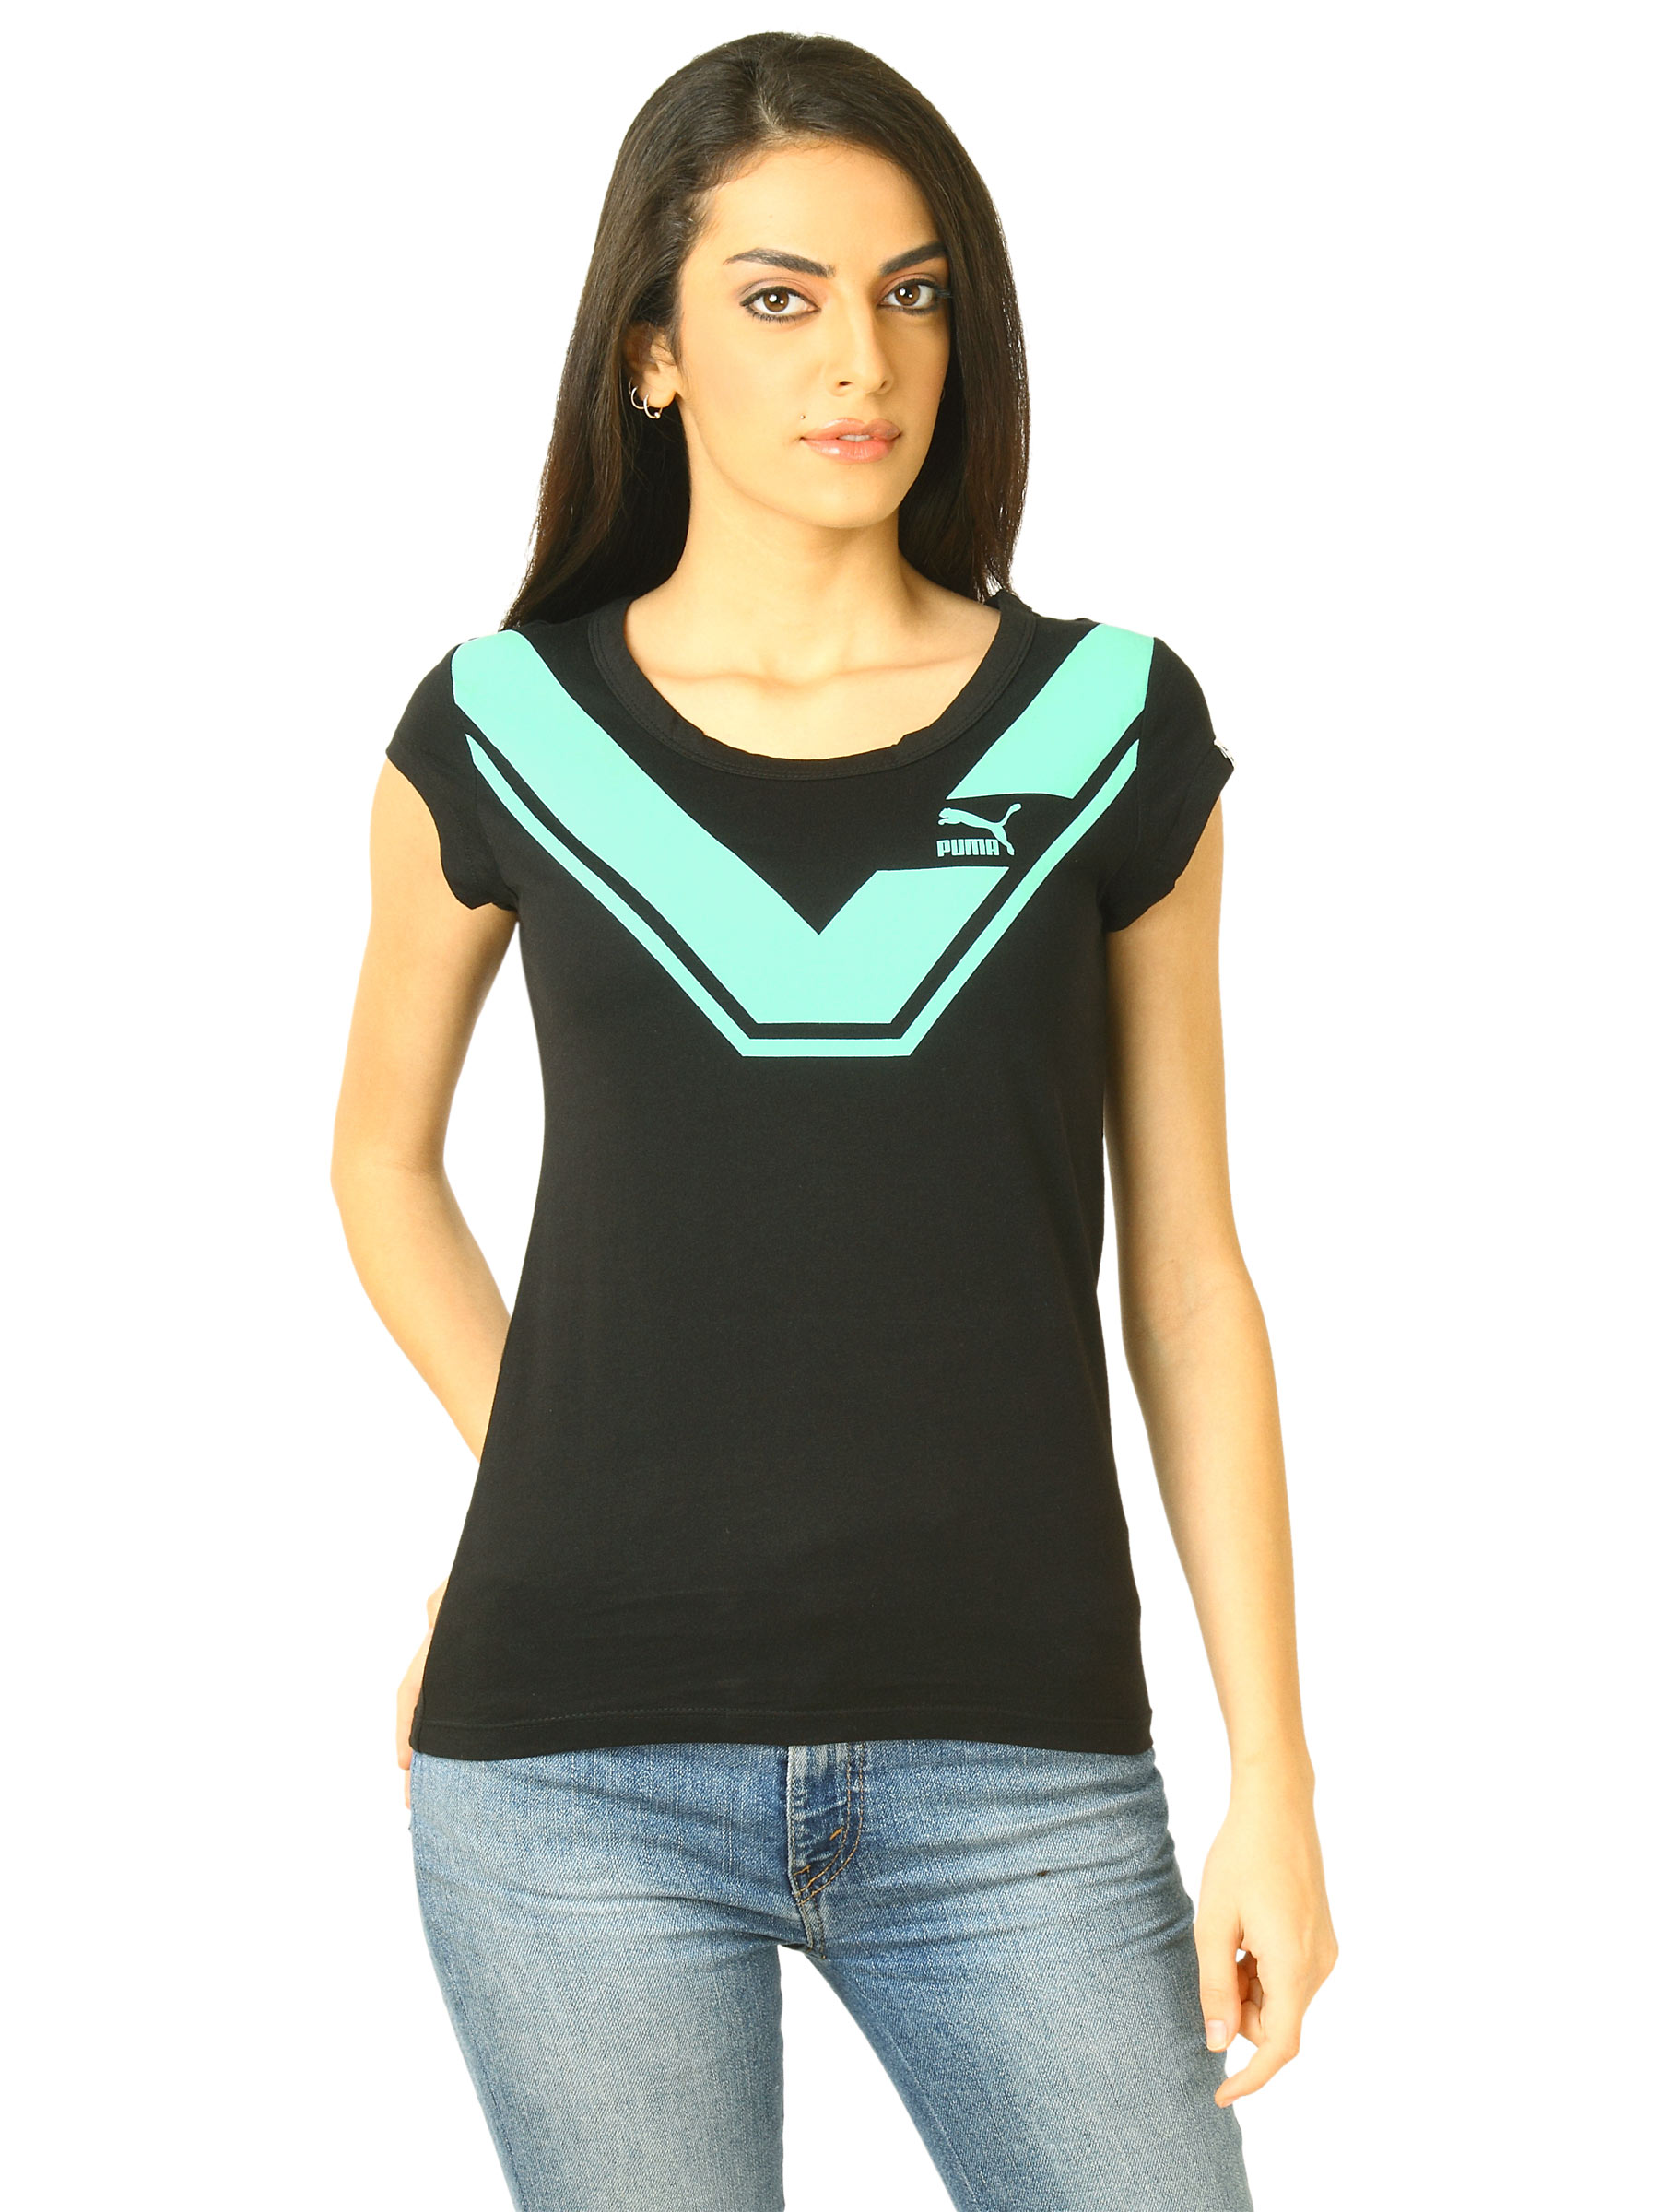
Puma Women Heroes Graphic Black Tops
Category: Apparel / Topwear / Tops
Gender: Women
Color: Black
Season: Fall 2011
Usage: Casual